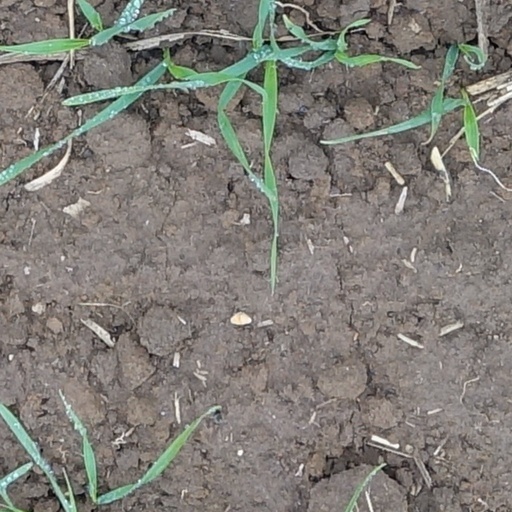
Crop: wheat